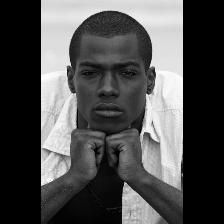
Label: Human